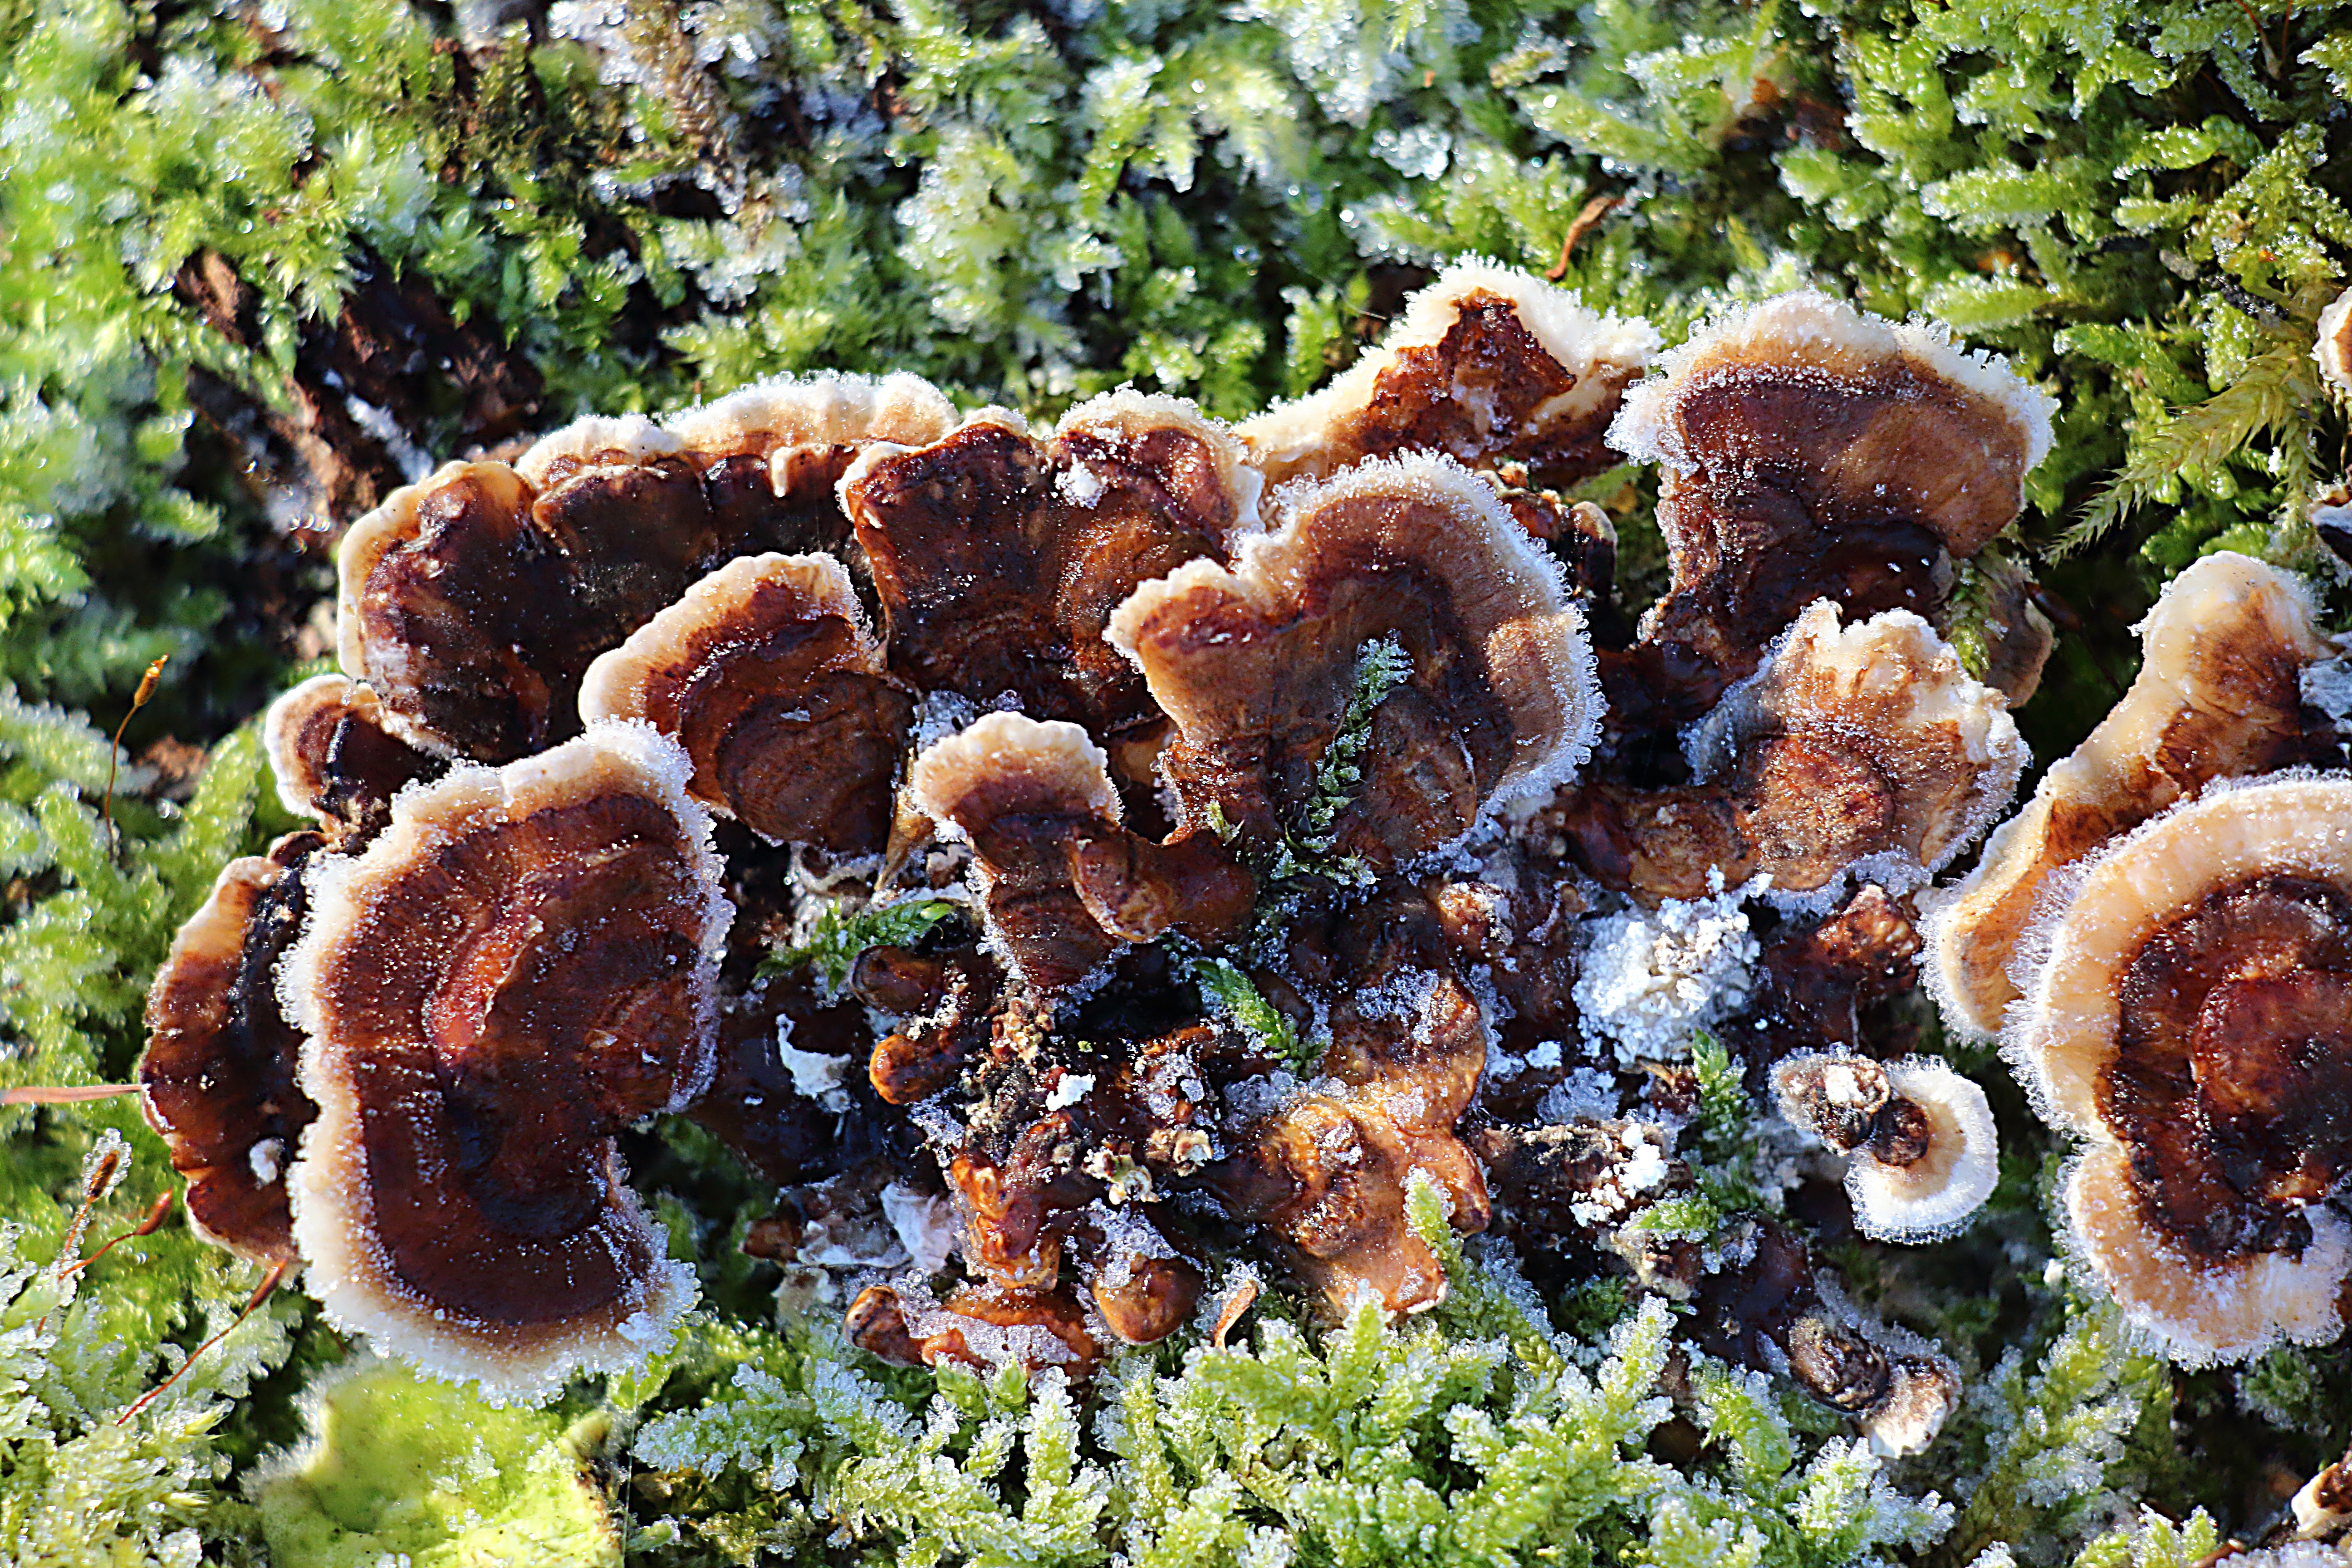
nature, forest, moss, ripe, produce, autumn, mushroom, close, forest floor, fungus, mushrooms, auriculariales, hoarfrost, agaricus, matsutake, edible mushroom, shiitake, medicinal mushroom, agaricomycetes, agaricaceae, champignon mushroom, auriculariaceae, auricularia